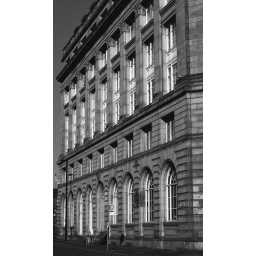
Architecture in black and white